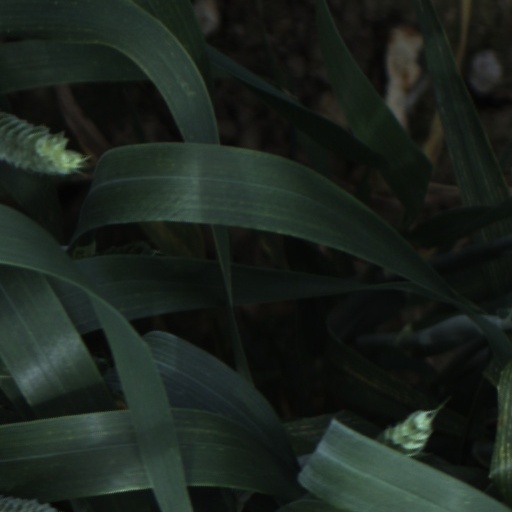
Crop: wheat